Downing Street Press Briefing Room

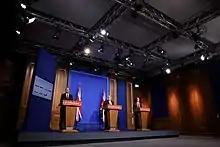
A COVID-19 press conference held during the pandemic in the Downing Street Briefing Room (January 2022)

The Downing Street Press Briefing Room is a room in 9 Downing Street, used by the Prime Minister of the United Kingdom and other senior government officials to hold press briefings and deliver ministerial broadcasts.